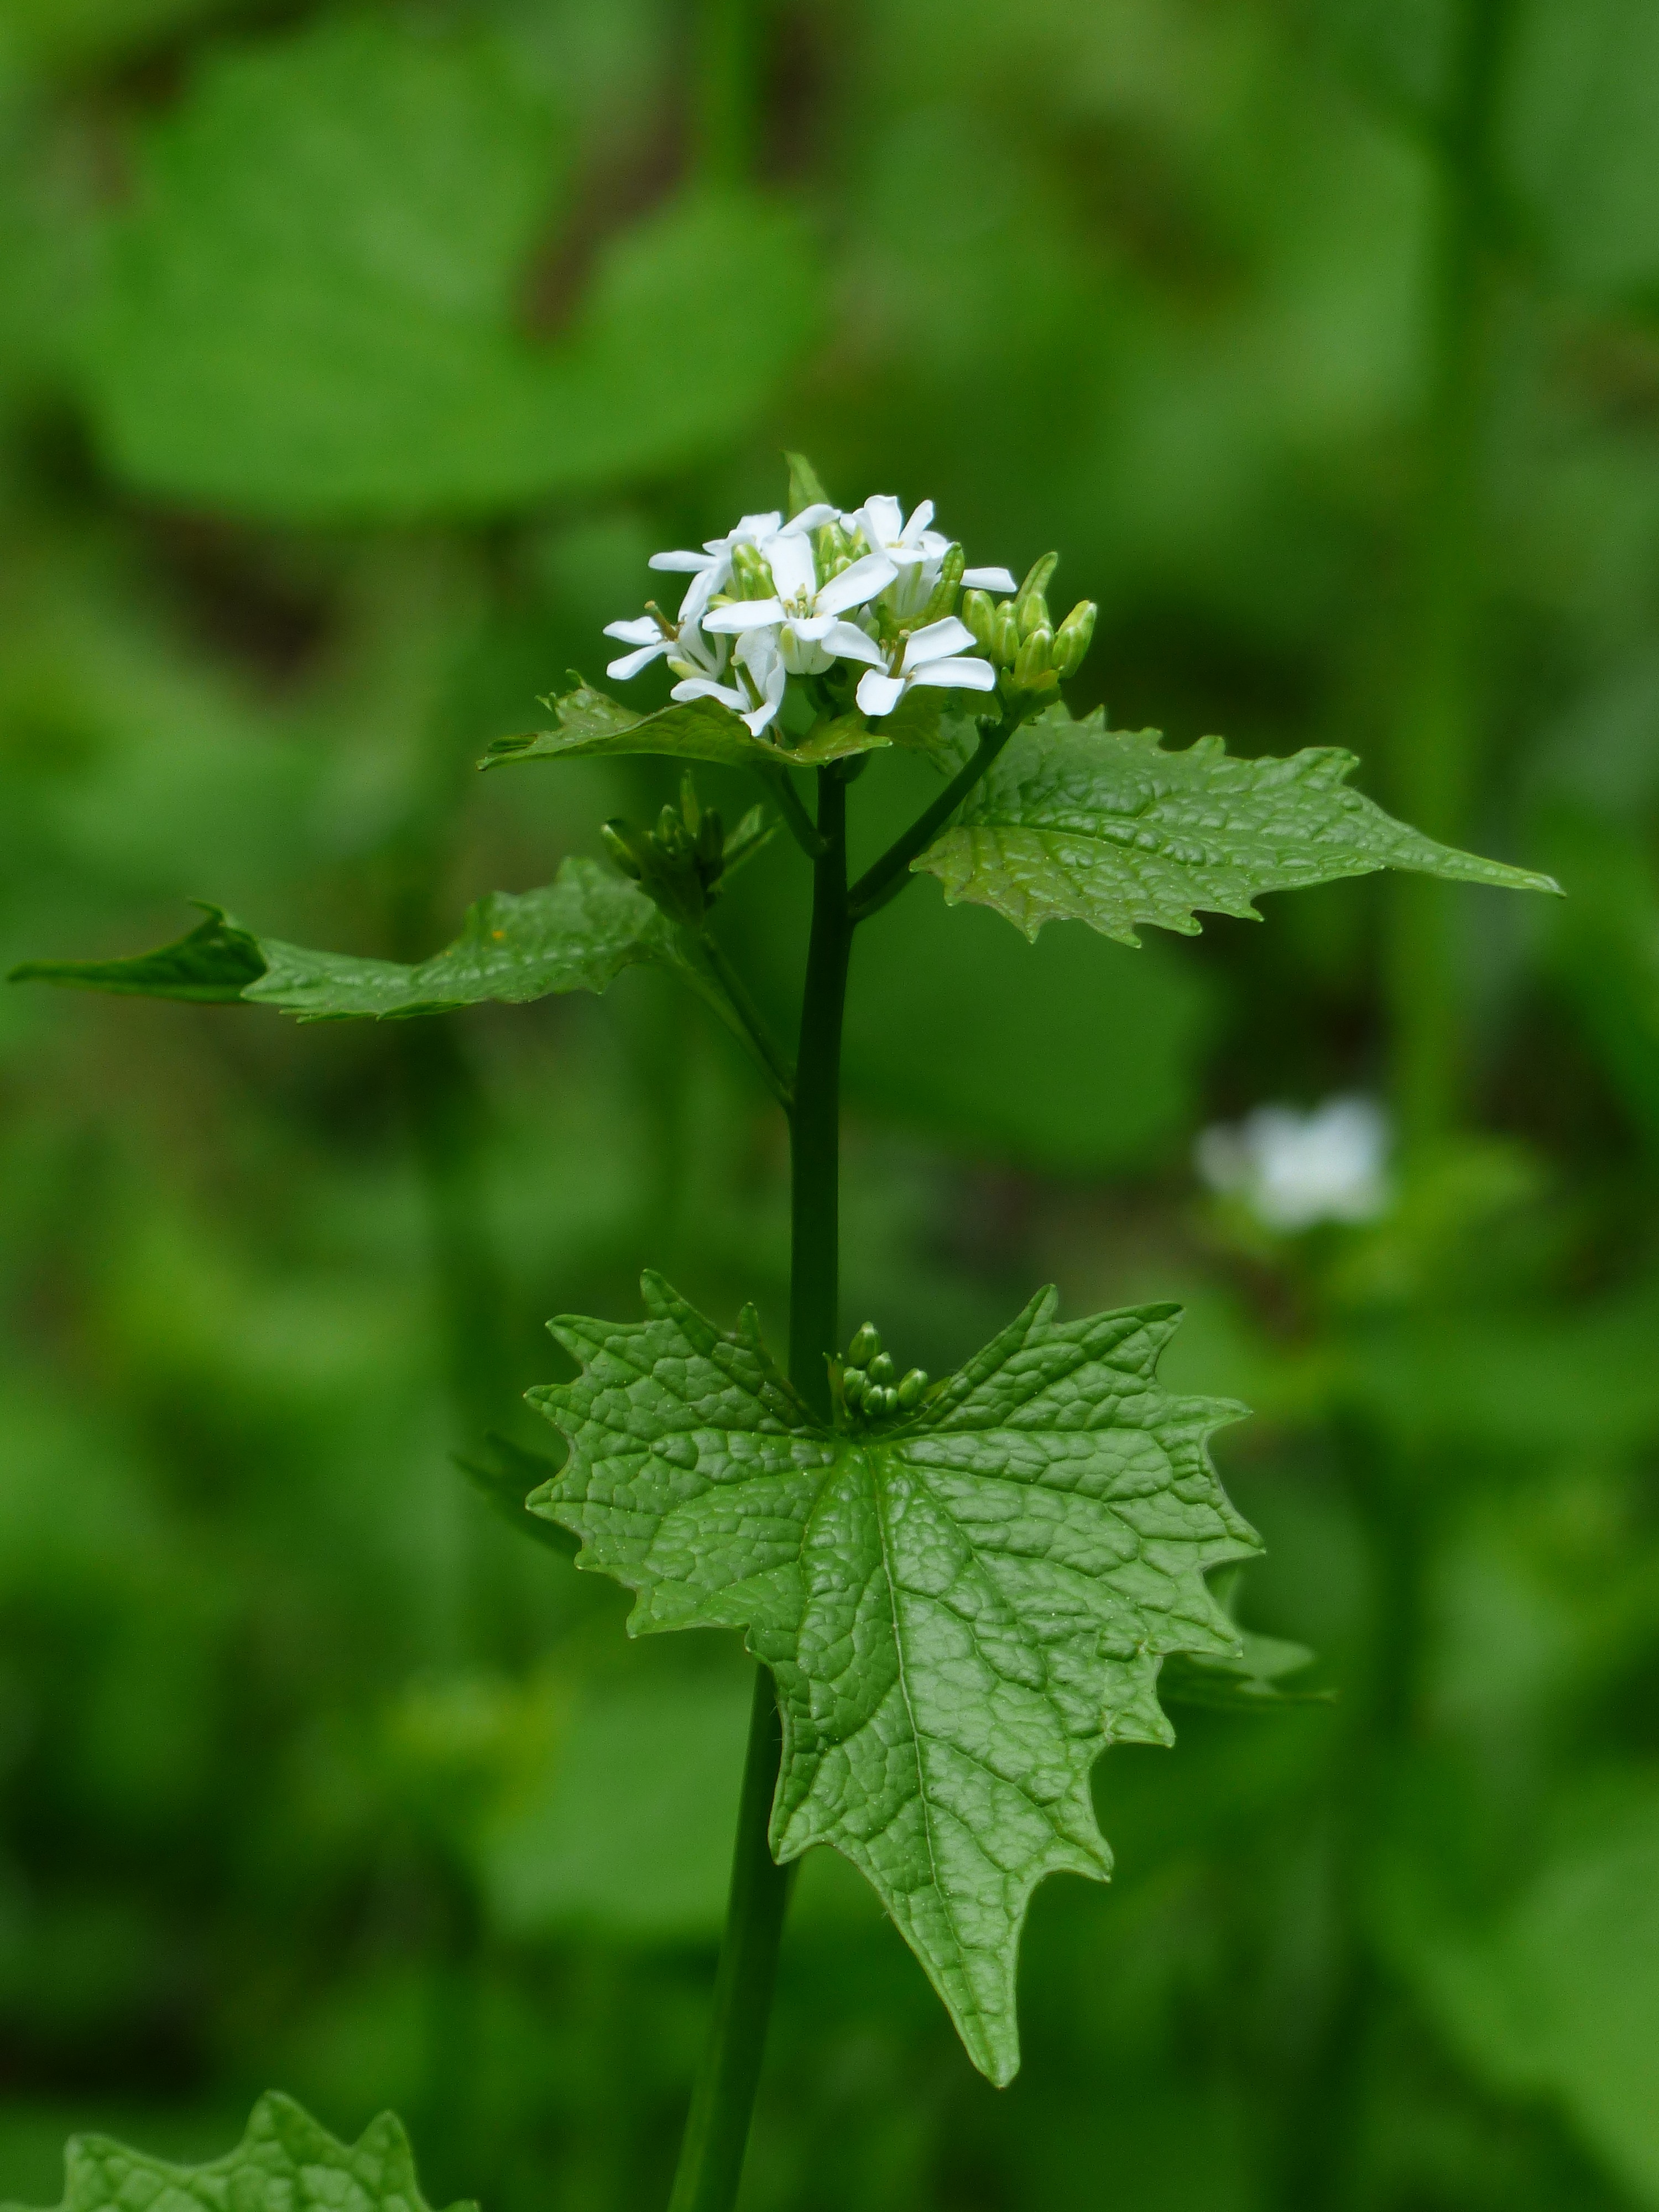
blossom, plant, sun, white, leaf, flower, bloom, green, herb, botany, flora, wild flower, wildflower, weed, wild plant, pointed flower, brassicaceae, back light, medicinal plant, kitchen herb, flowering plant, cruciferous plant, annual plant, alliaria petiolata, garlic mustard, land plant, garlic herb, knoblauchhederich, garlic smell